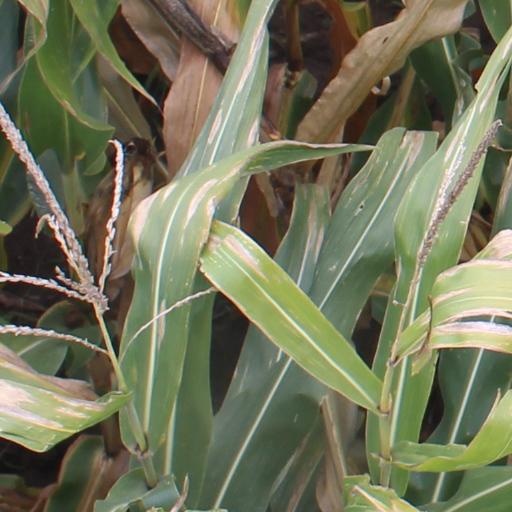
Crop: maize; corn